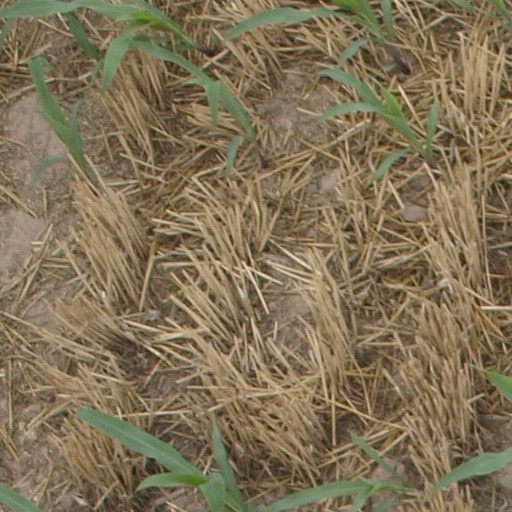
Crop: maize; corn